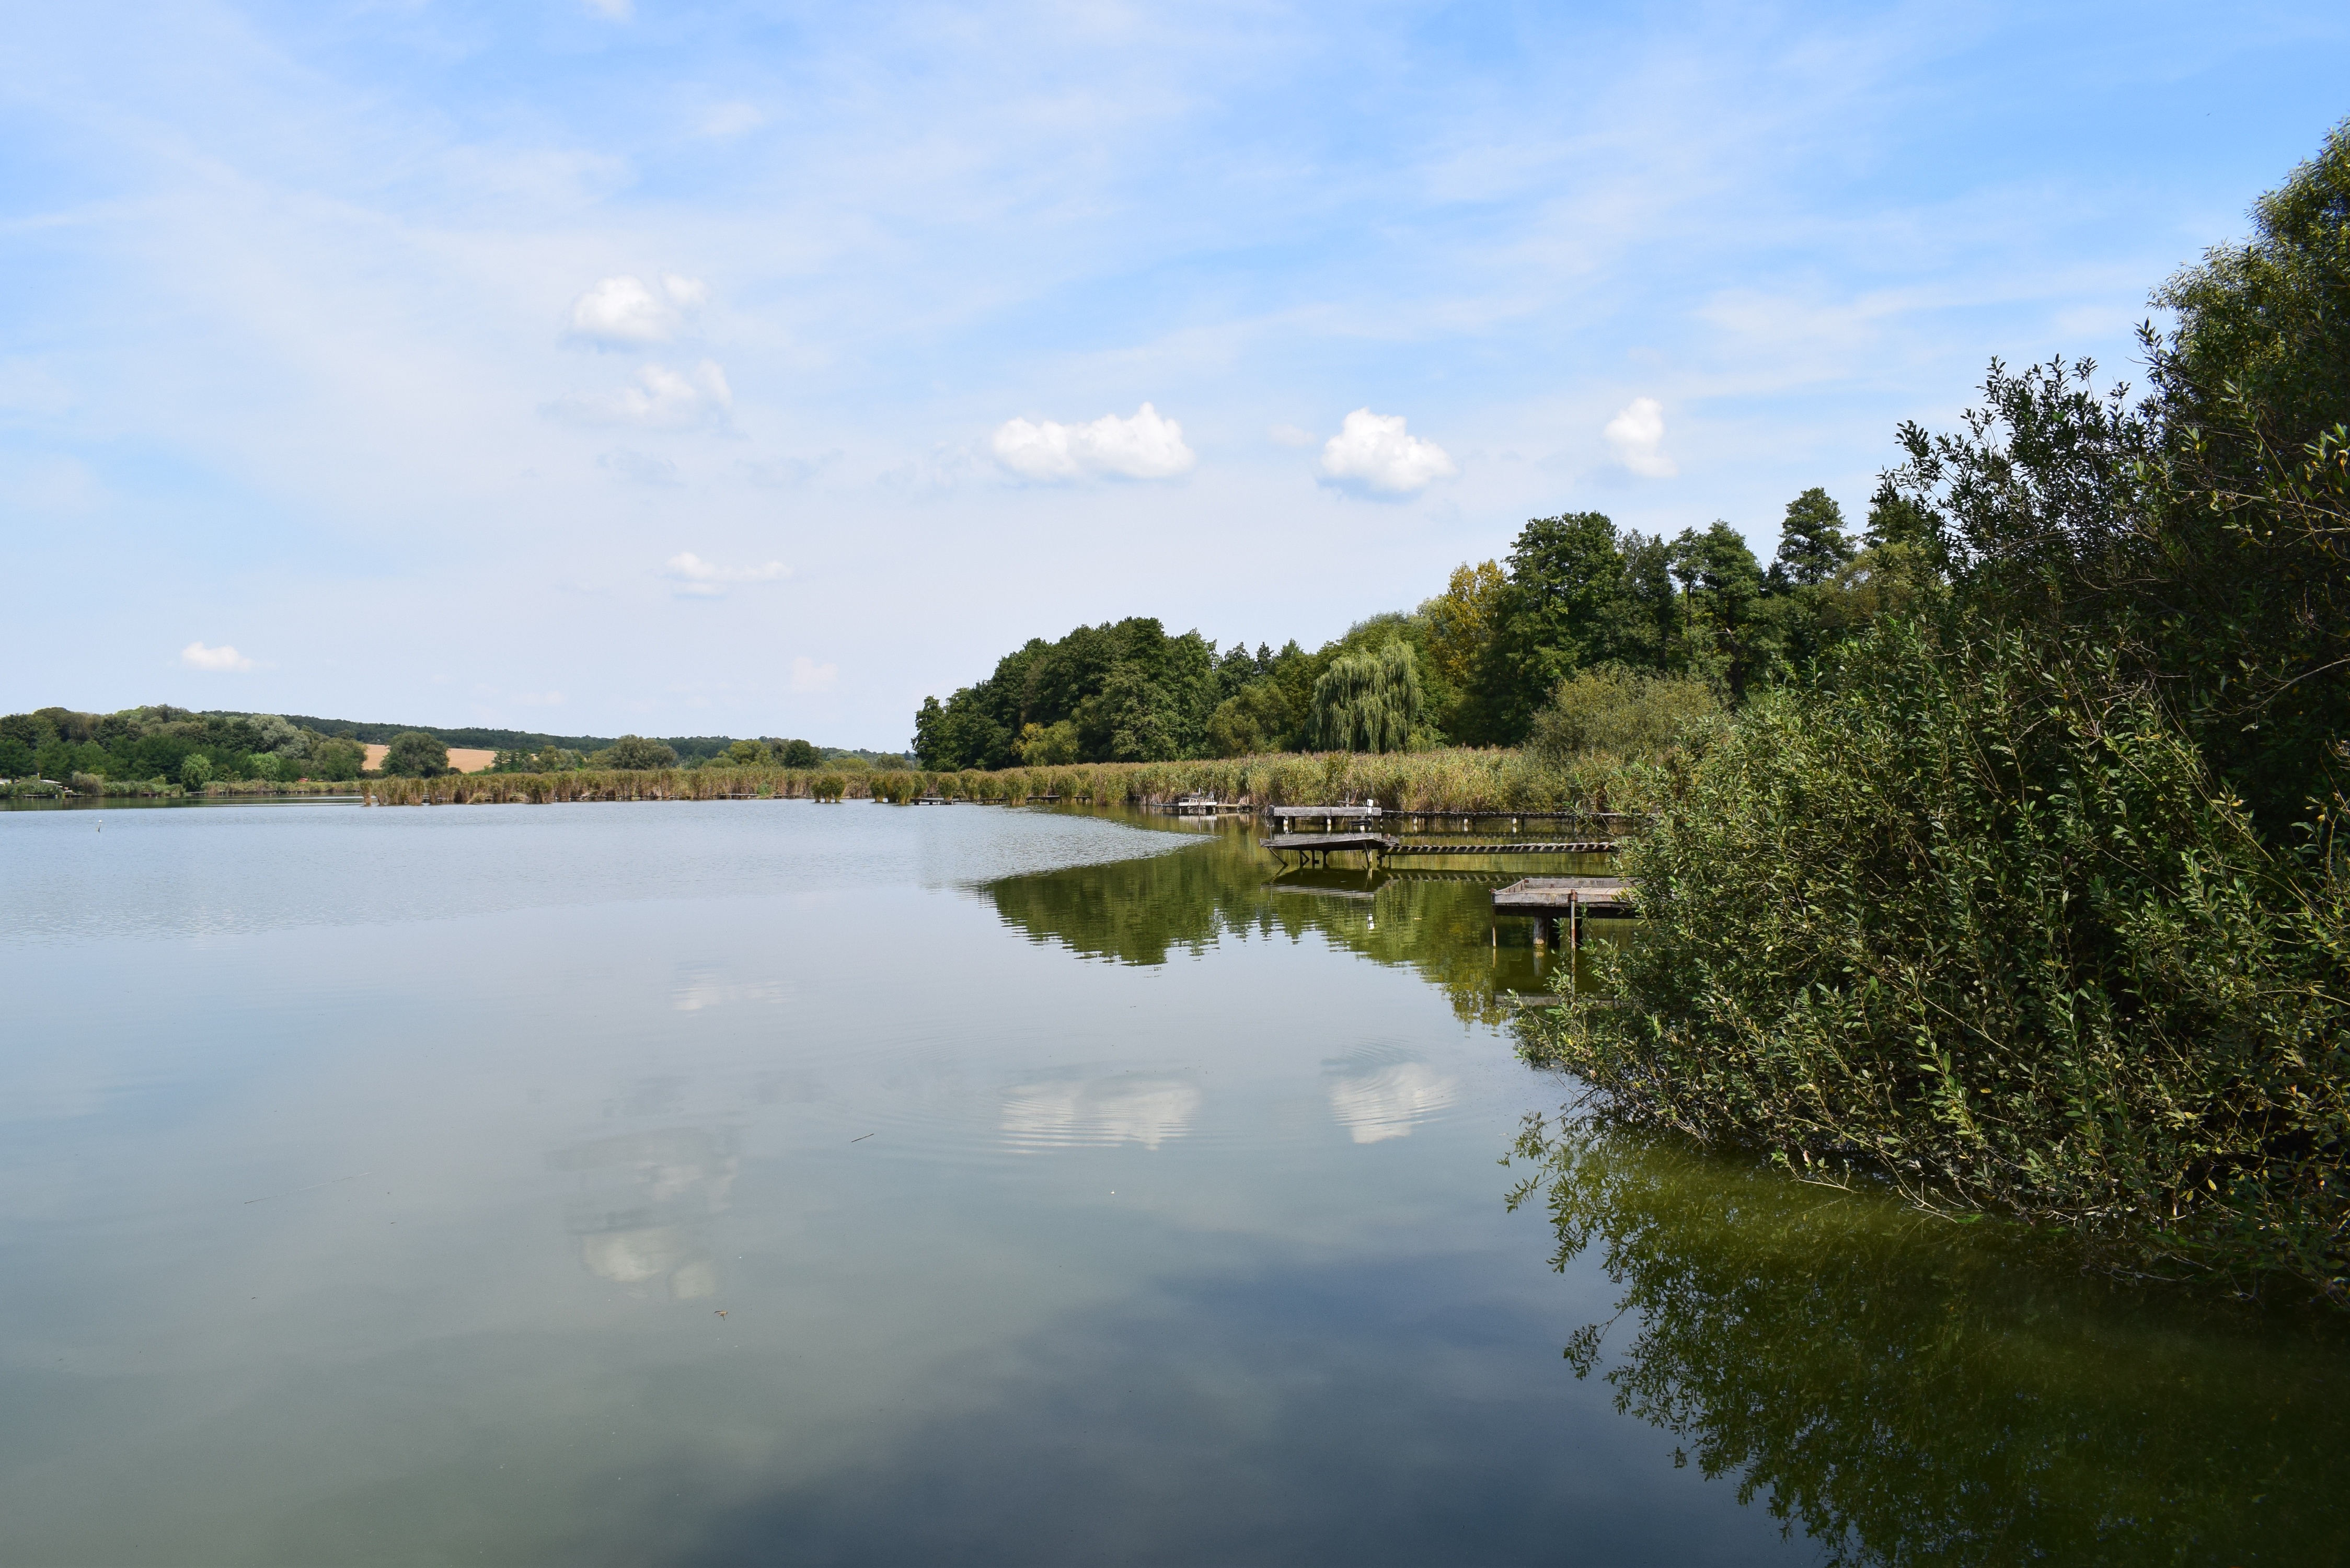
landscape, tree, water, nature, marsh, shore, lake, river, summer, reed, pond, green, reflection, blue, reservoir, waterfront, aquatic plant, waterway, body of water, wetland, hungary, loch, water surface, v zk zel